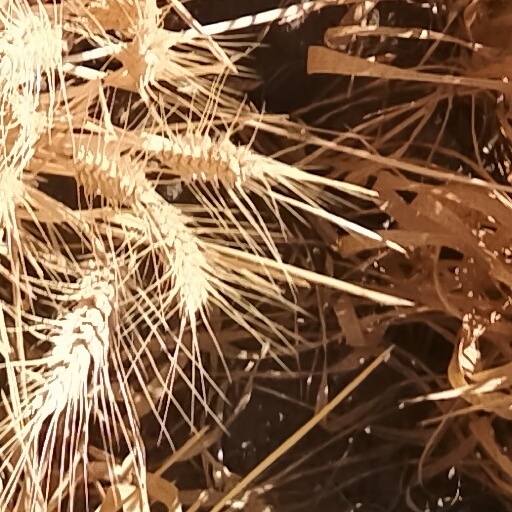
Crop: wheat